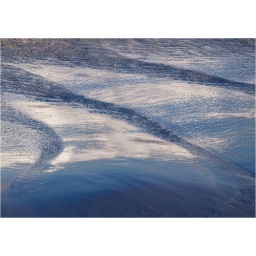
I was lucky to have a bit of cloud in the sky to reflect onto the draining beach